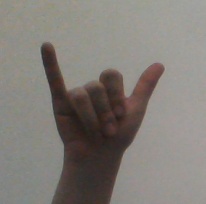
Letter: ya